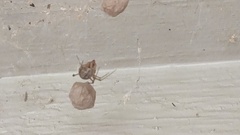
Species: Parasteatoda_tepidariorum